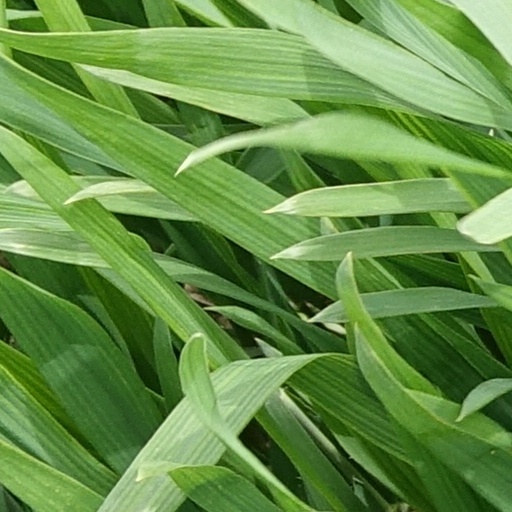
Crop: wheat